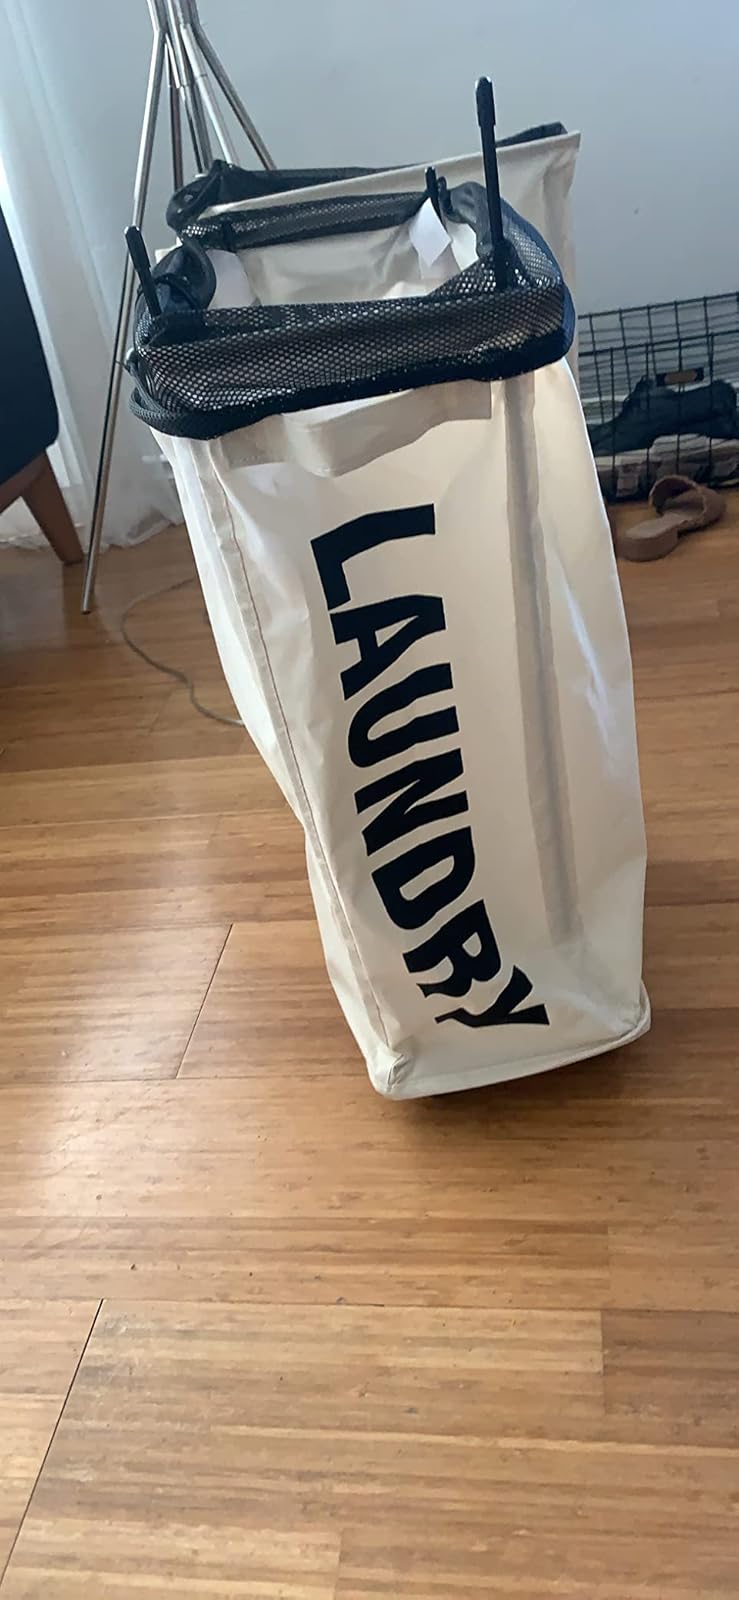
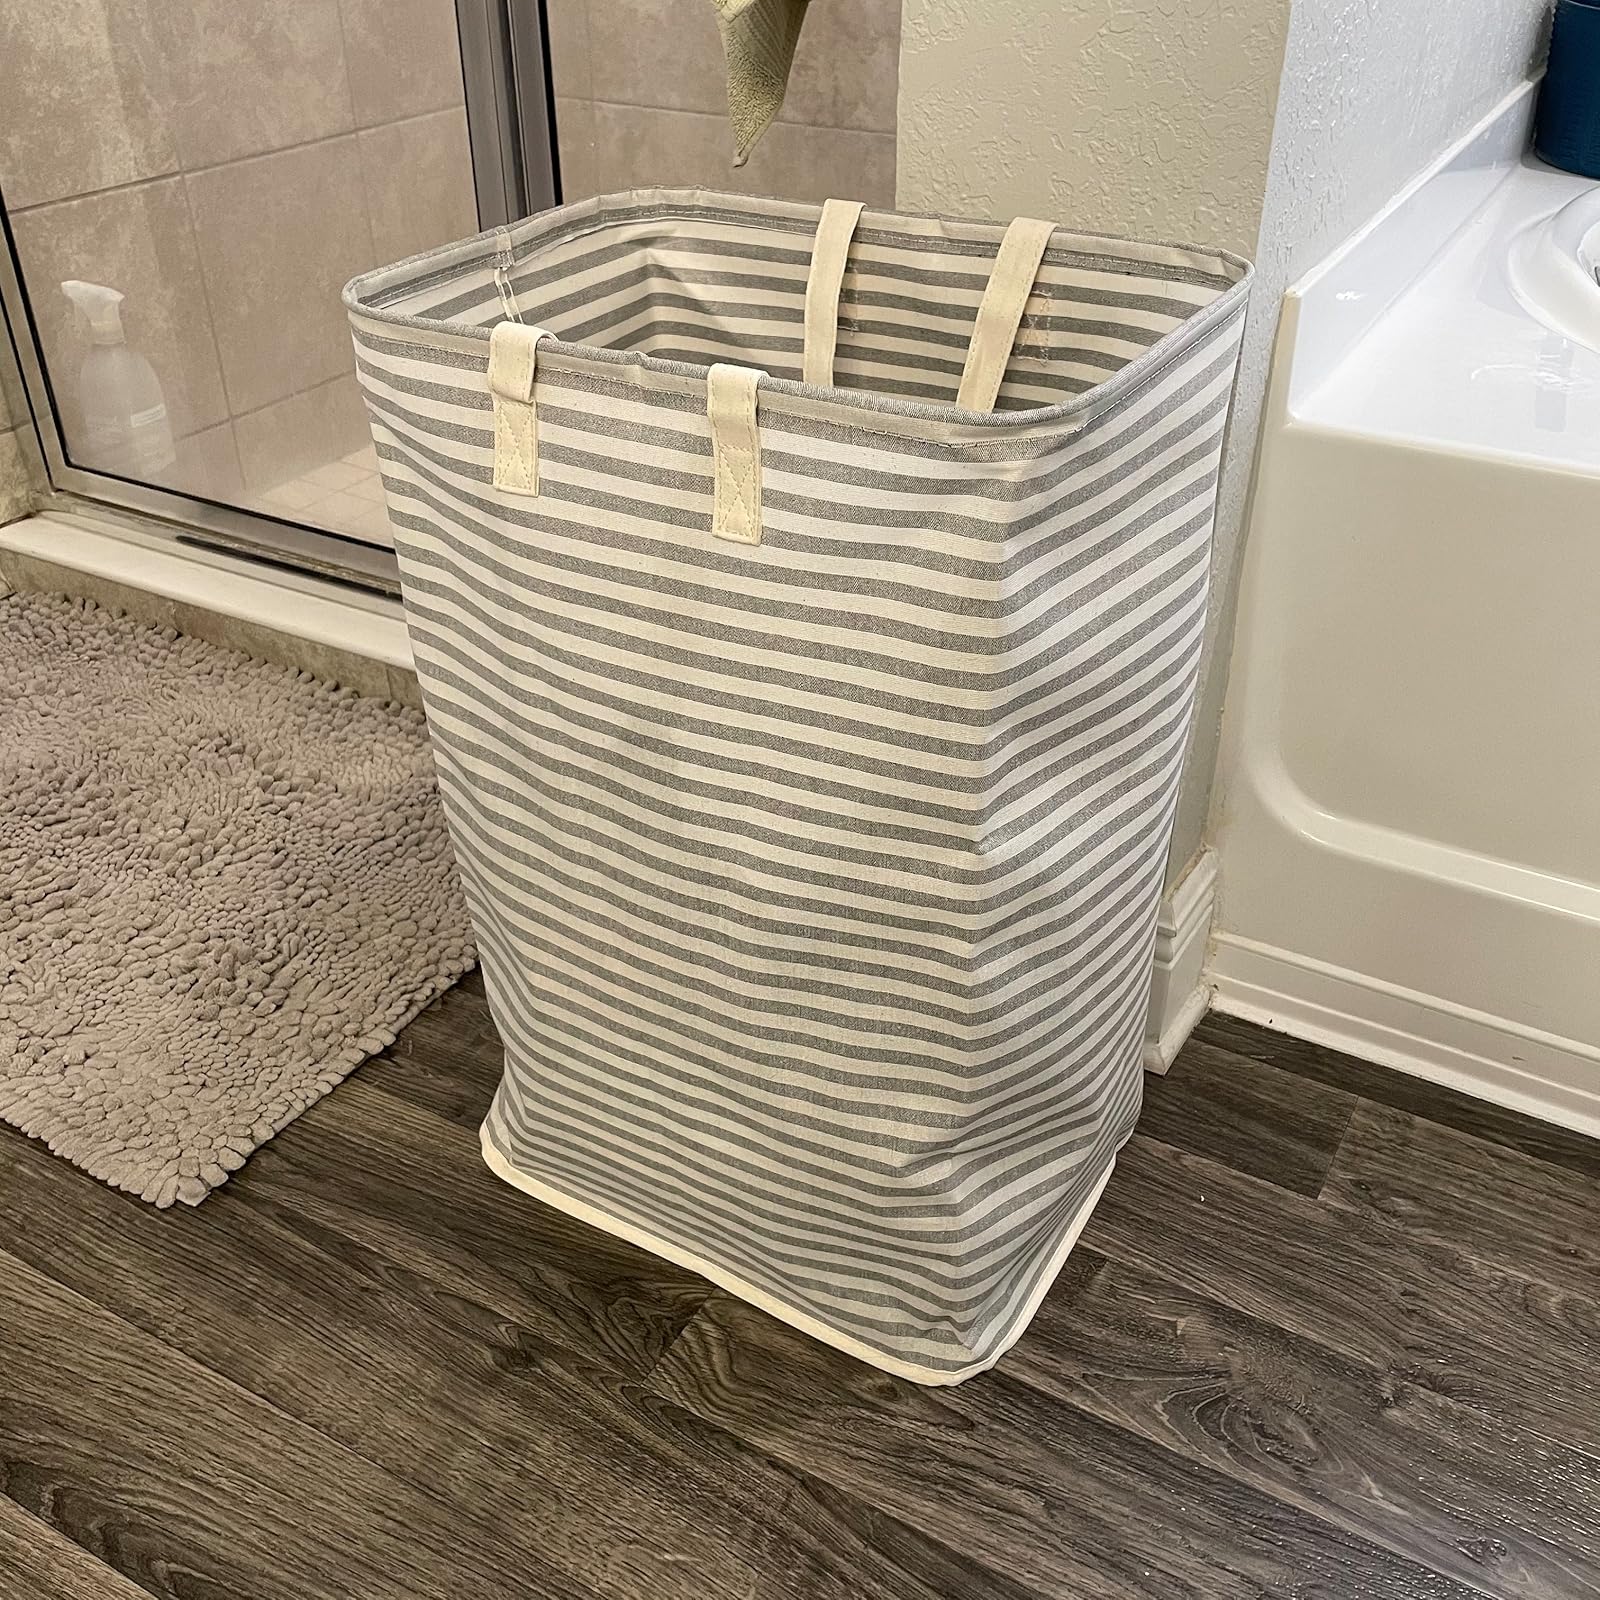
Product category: items_hamper
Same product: no